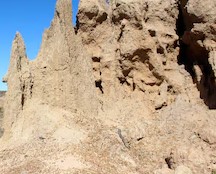
Soil type: Alluvial soil